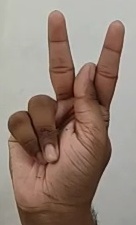
ASL sign: K